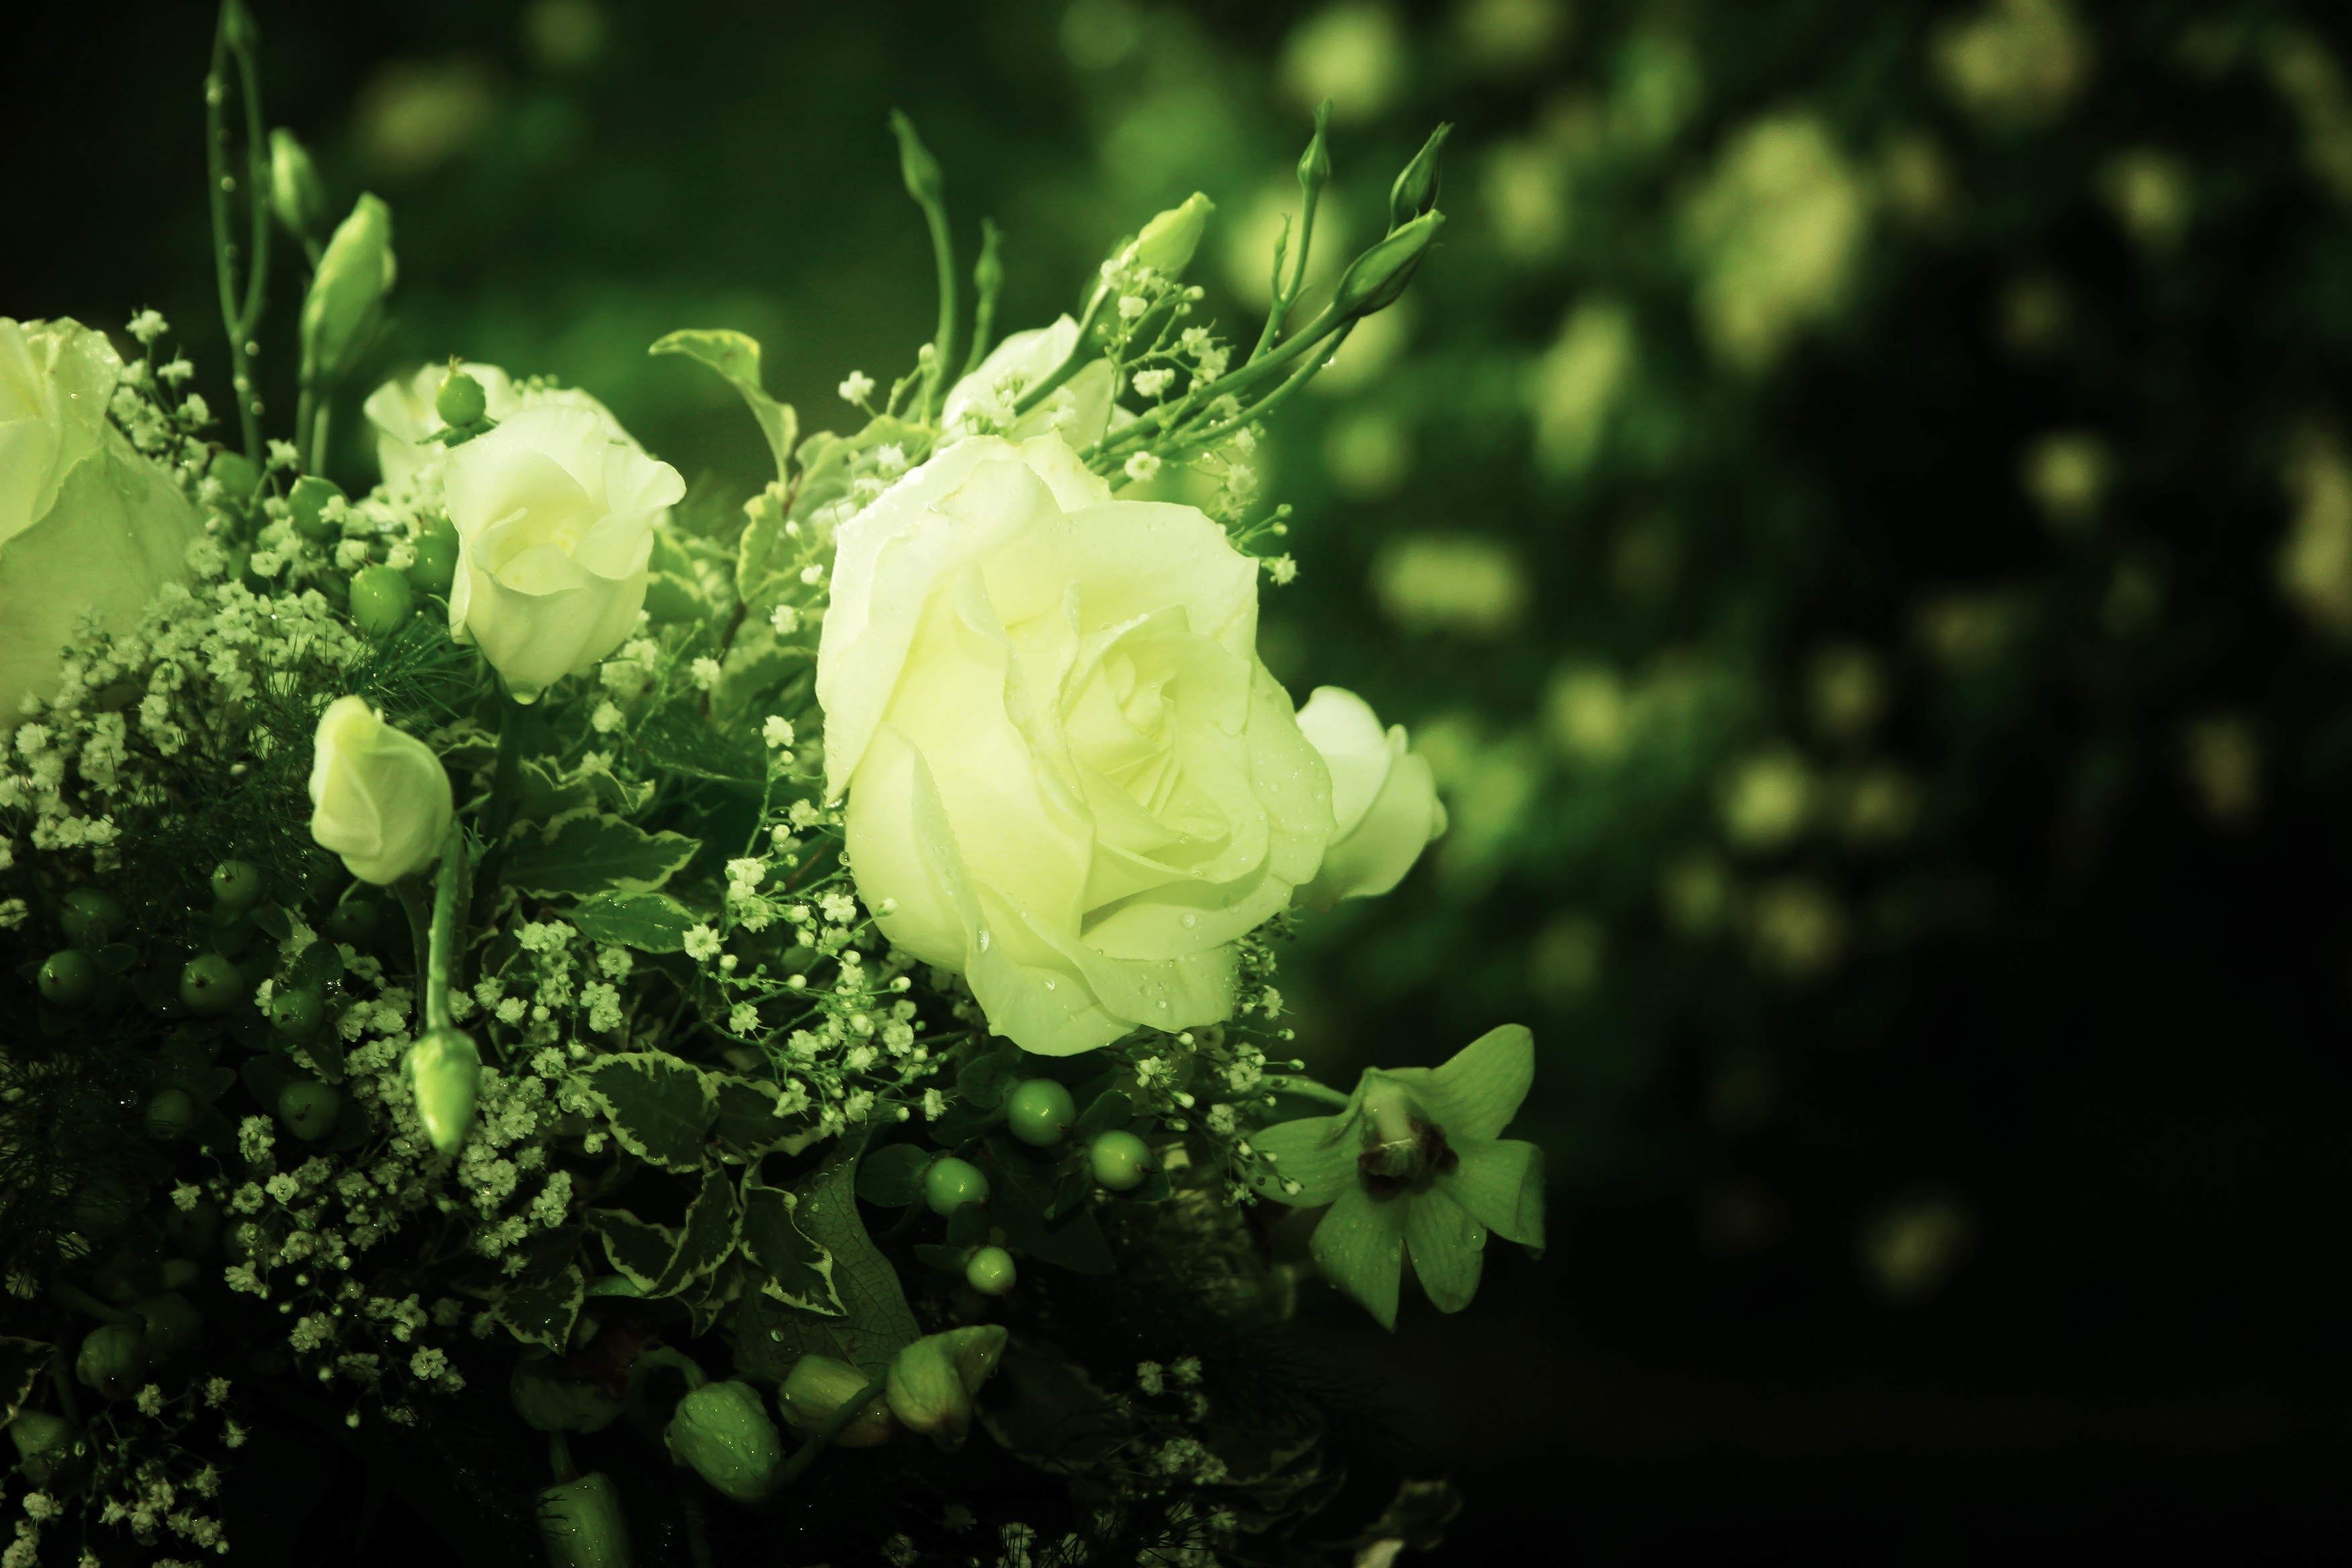
nature, blossom, plant, photography, sunlight, leaf, flower, petal, floral, rose, decoration, green, natural, botany, yellow, flora, floristry, flower background, macro photography, flowering plant, garden roses, rose family, nature background, background green, land plant